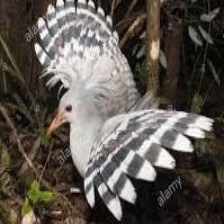
Species: KAGU
Scientific name: RHYNOCHETOS JUBATUS